Bobby Witt Jr.

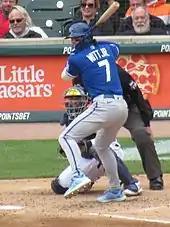
Witt in 2022

Witt began practicing at third base during the 2022 spring training. On April 5, the Royals announced that Witt had made their Opening Day roster. He made his MLB debut on Opening Day on April 7 as the Royals' starting third baseman, with Adalberto Mondesi starting shortstop, Witt's usual position. Witt hit his first major league home run on May 3 against the St. Louis Cardinals. In mid-May, Witt became the Royals starting shortstop, following an injury to Mondesi. Against the Detroit Tigers on September 3, Witt hit his 20th home run, making him the fifth player in MLB history to hit 20 home runs and steal 20 bases in their first season.